The Carlyle

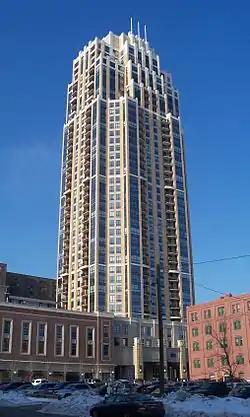

The Carlyle is a tall skyscraper in Minneapolis, Minnesota, USA, located at 100 Third Avenue South. Completed in 2007, The Carlyle has 41 floors and 249 units. It is the 14th-tallest building in Minneapolis, and the 2nd tallest residential building in Minnesota.